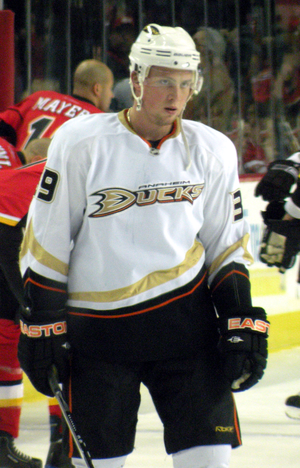
Matthew Beleskey est un joueur professionnel canadien de hockey sur glace évoluant au poste d'ailier gauche.